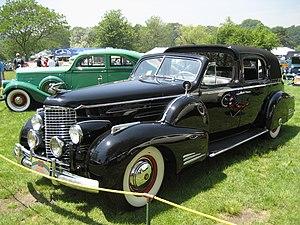
Cadillac est un constructeur automobile américain basé à Détroit division du groupe General Motors. Son nom rend hommage au fondateur français de la ville, le Gascon Antoine de Lamothe-Cadillac. William Crapo Durant achète la marque en 1909 et l'intègre dans General Motors afin d'en faire sa division de voitures de luxe.